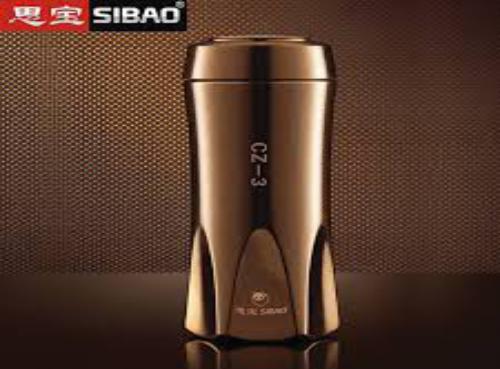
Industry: Necessities